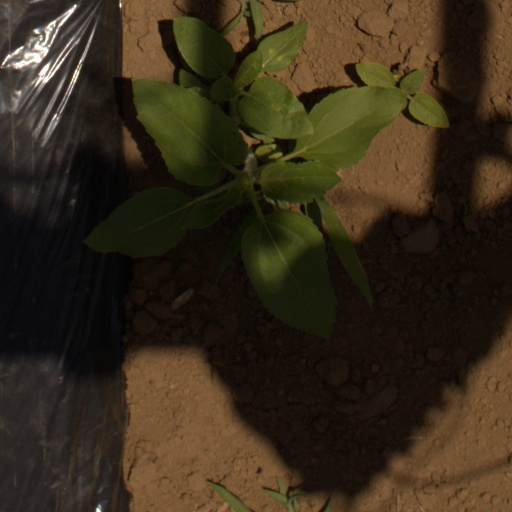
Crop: Jerusalem artichoke